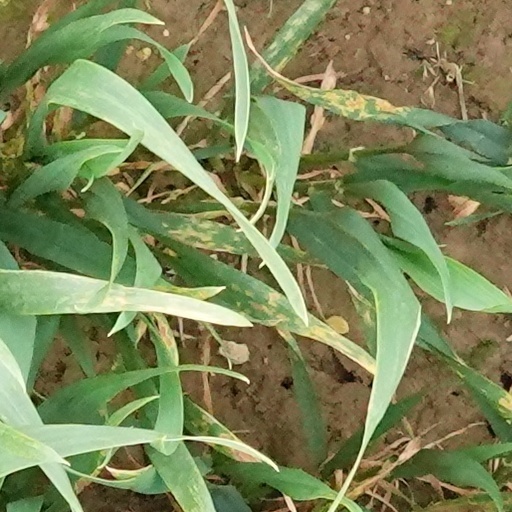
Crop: wheat